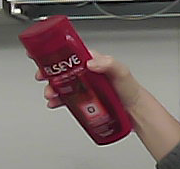
Product: loreal_shampoo